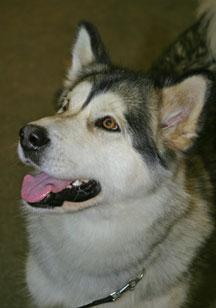
malamute